1918 Birthday Honours

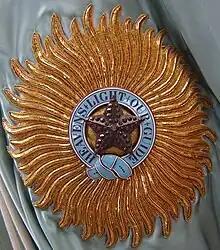
Star of a Knight Grand Commander of the Most Exalted Order of the Star of India

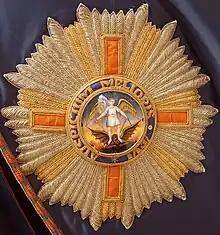
Star of the Order of Saint Michael and Saint George

"For services rendered in connection with Military Operations on the Indian Frontier (Dated 1 January 1918)"